Marycliff-Cliff Park Historic District

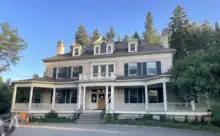
Corbin House in August 2022

Located at 507 W Seventh Ave., the Daniel C. and Anna Corbin House, more commonly known as the Corbin House or Corbin Art Center, is a Colonial Revival home built in 1898 and designed by Kirtland Cutter. The former home is now used by the city as a community center known as the Corbin Art Center. The two-and-one-half story structure is made of tan brick with wooden trim. Its northern elevation looks out over the city center with a symmetrical façade behind a wrap-around porch contained behind balustrades and Tuscan columns. The original property was five-and-one-half acres on a rectangular lot stretching from Seventh Avenue south to Cliff Drive, though the construction of Ben Garnett Way in the 1960s resulted in the loss of one acre on the northeastern corner of the lot. The grounds slope along a grassy lawn to the north. Behind the house the slope increases and the grounds are forested and dotted with basalt outcroppings before ultimately reaching the basalt cliff which gives the area its name. It is located to the immediate east of the Moore-Turner property, which is now the Moore-Turner Heritage Gardens.